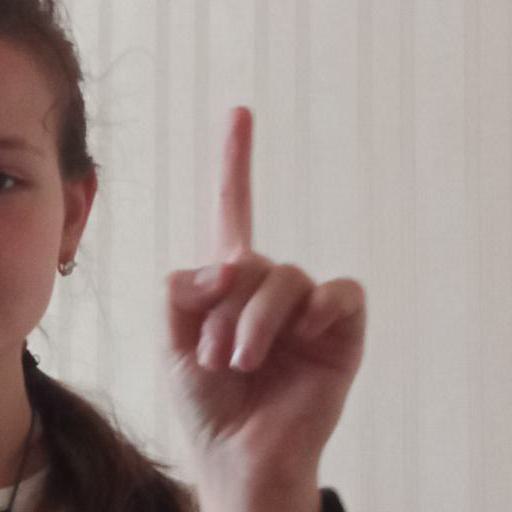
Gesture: one